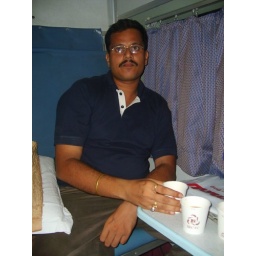
I am having a hot cup of tea in the train while returning to Badlpur from Silvassa.